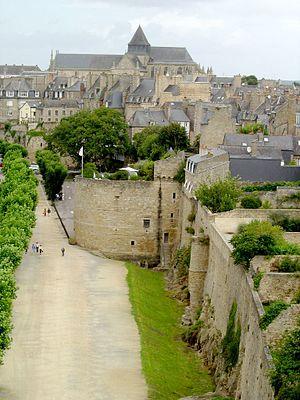
Dinan et ses remparts, vu du donjon. Les Petits Fossés et la Tour du Connétable. Au fond, l'église Saint-Malo.
Dinan /di.nɑ̃/ est une commune française, sous-préfecture située dans le département des Côtes-d'Armor en région Bretagne. C'est une ville du Poudouvre, pays traditionnel du nord-est de la Haute-Bretagne.
Les remparts de Dinan sont une série de murailles érigées au Moyen Âge pour protéger la ville de Dinan. Ils constituent une enceinte d'un périmètre d'environ 2 650 m et d'une surface d'environ 30 ha, ce qui en fait au XVᵉ siècle la troisième plus importante place forte du duché de Bretagne, seules Rennes et Nantes étant plus grandes à l'époque. Les remparts de Rennes et de Nantes ayant aujourd'hui disparu, alors que ceux de Dinan sont remarquablement préservés, ces derniers sont maintenant les plus grands de Bretagne et constituent l'un des ensembles fortifiés parmi les plus exceptionnels de France, selon l'historien Xavier Barral i Altet.
Cet article recense les monuments historiques immobiliers et mobiliers de Dinan, en France.